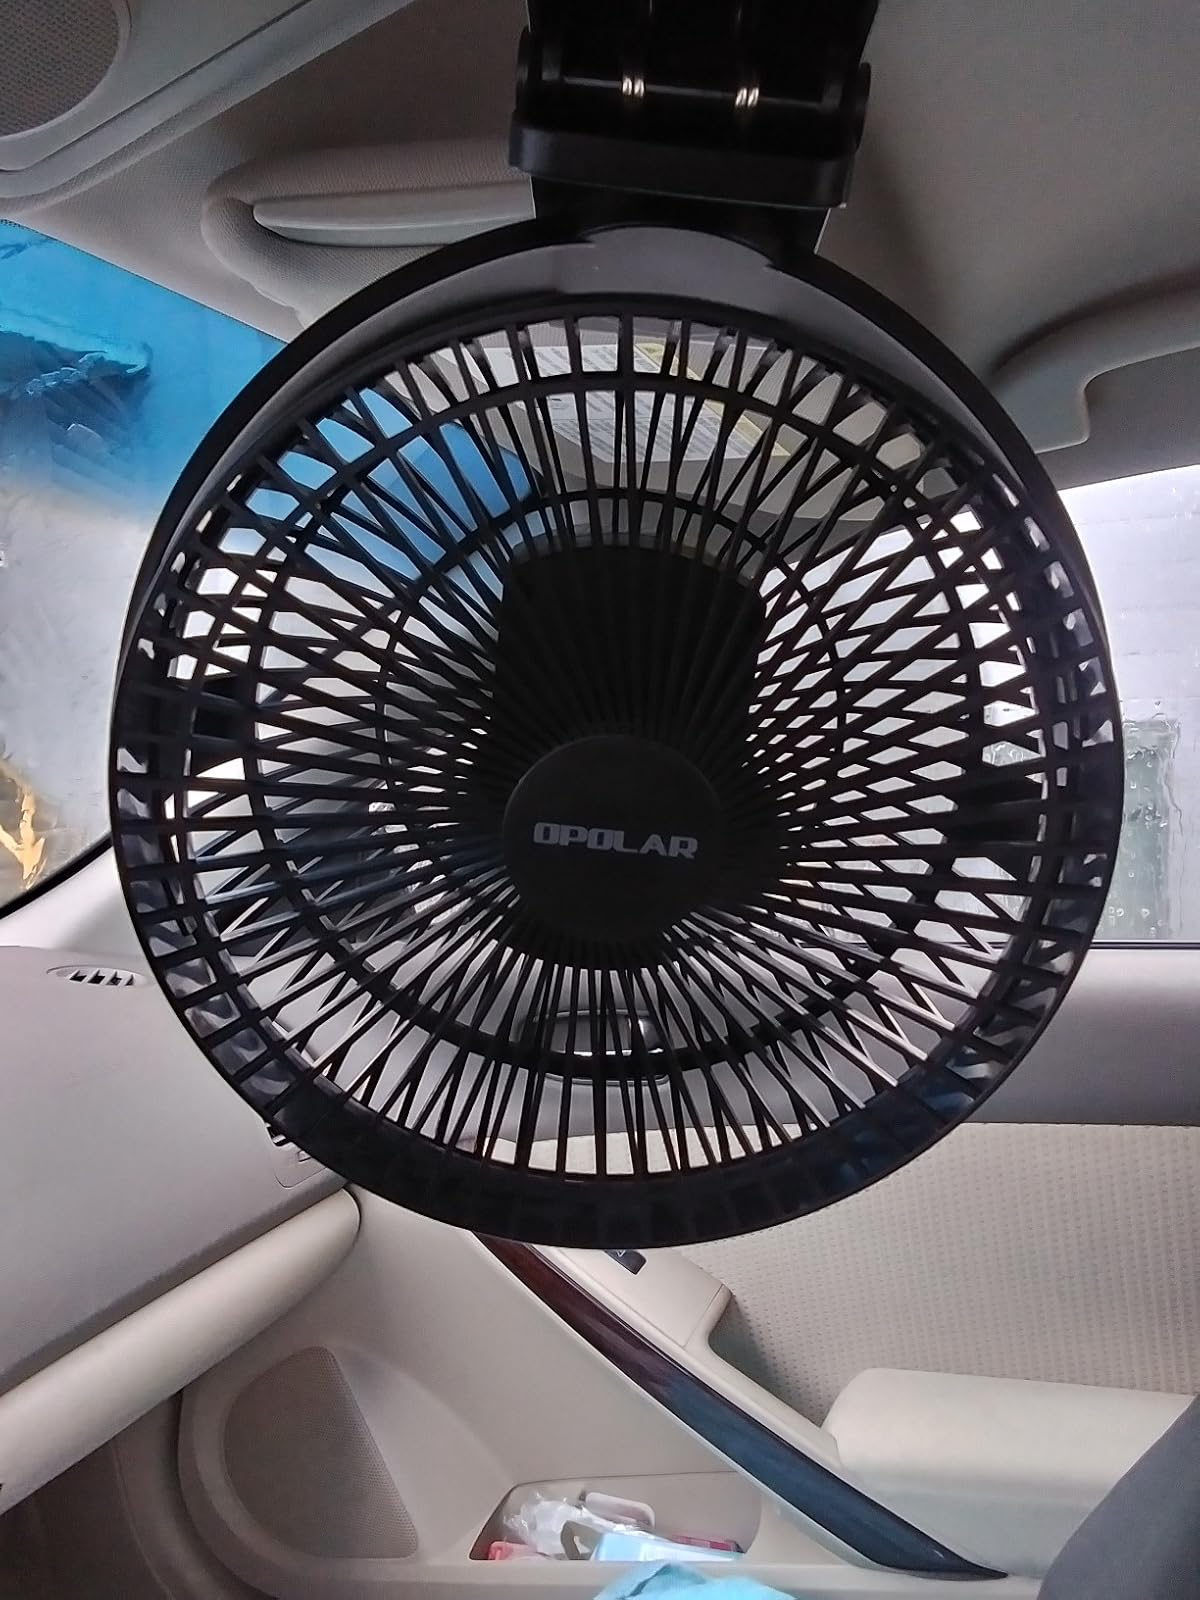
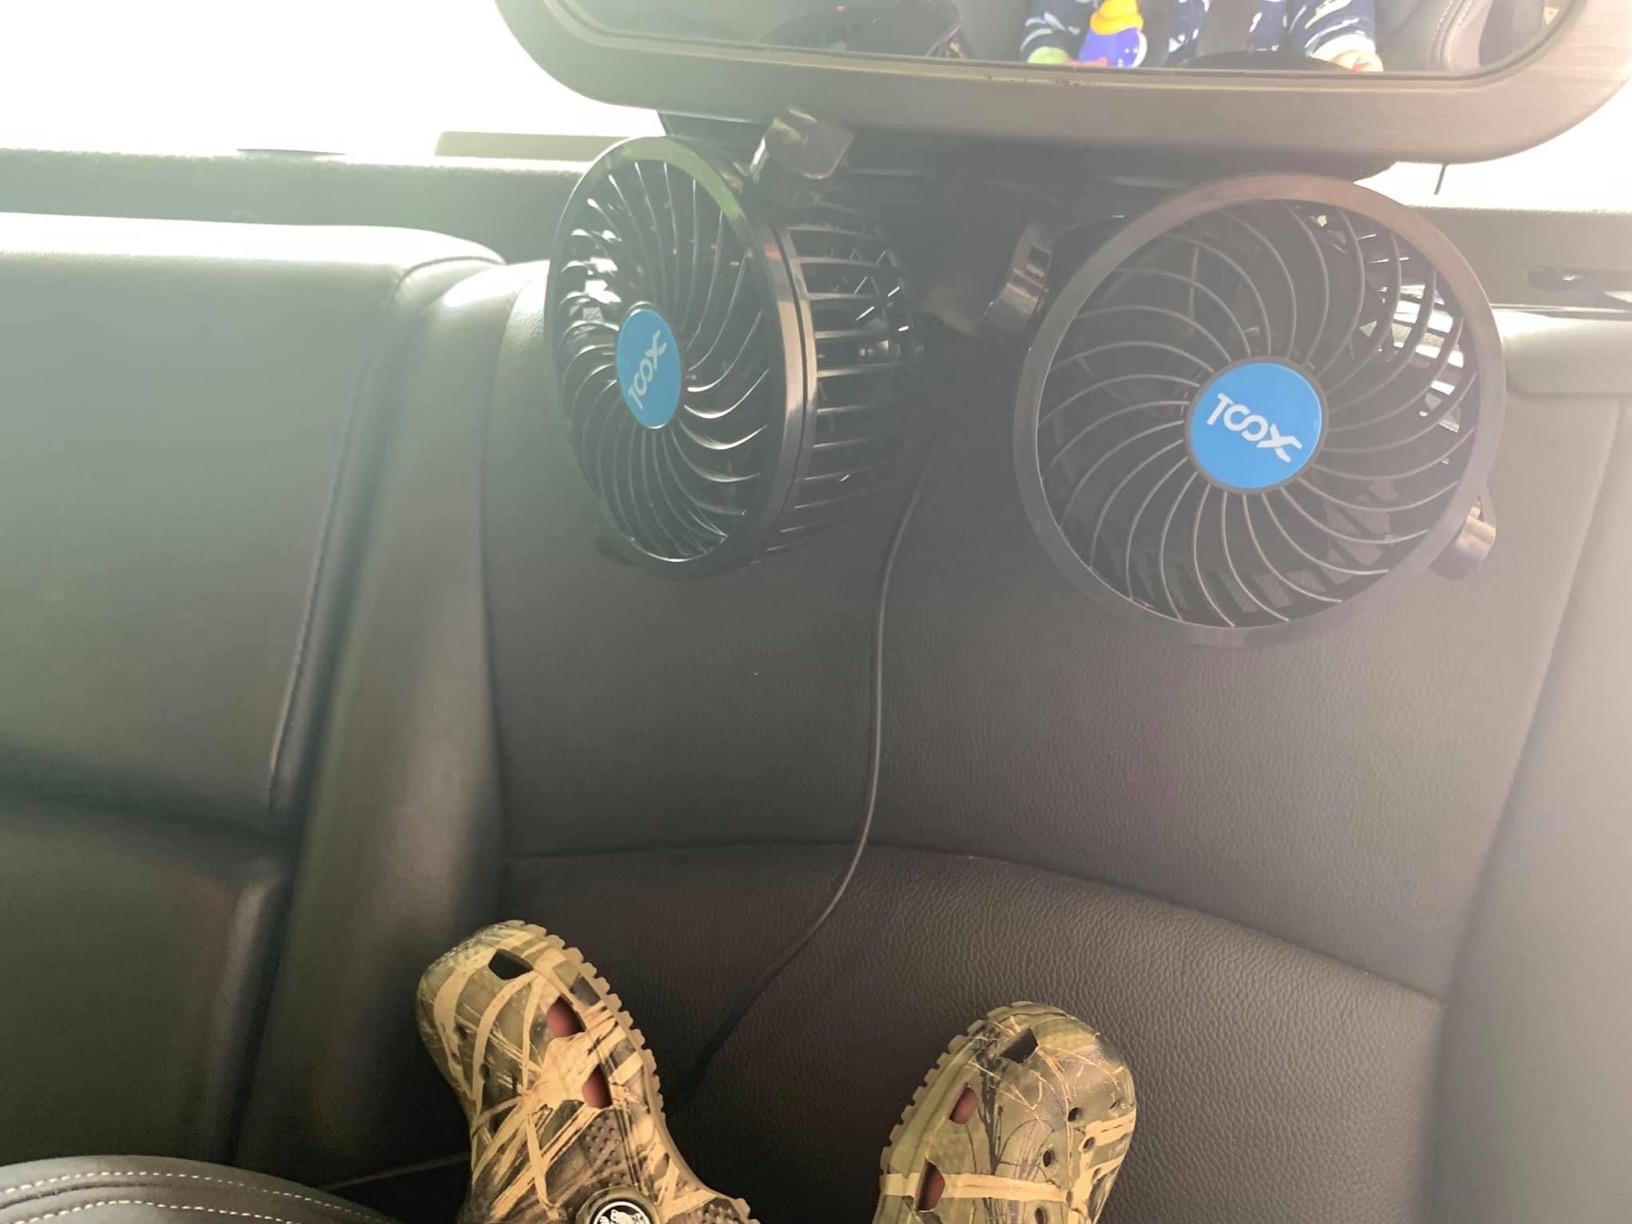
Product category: fan
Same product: no